Mahakaleshwar Jyotirlinga

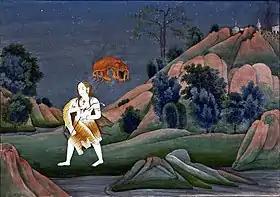
Shiva carrying the corpse of Sati Devi

The idol of Mahakaleshwar is known to be "dakshinamurthi", which means that it is facing the south. This is a unique feature, upheld by the "tantric shivnetra" tradition to be found only in Mahakaleshwar among the 12 Jyotirlingas. The idol of "Omkareshwar Mahadevji" is consecrated in the sanctum above the Mahakal shrine. The images of Ganesh, Parvati and Karttikeya are installed in the west, north, and east of the sanctum sanctorum. To the south is the image of Nandi, the vehicle of Shiva. The idol of Nagchandreshwar on the third storey is open for "darshan" only on the day of Nag Panchami. The temple has five levels, one of which is underground. The temple itself is located in a spacious courtyard surrounded by massive walls near a lake. The "shikhar" or the spire is adorned with sculptural finery. Brass lamps light the way to the underground sanctum. It is believed that "prasada" (holy offering) offered here to the deity can be re-offered unlike all other shrines.